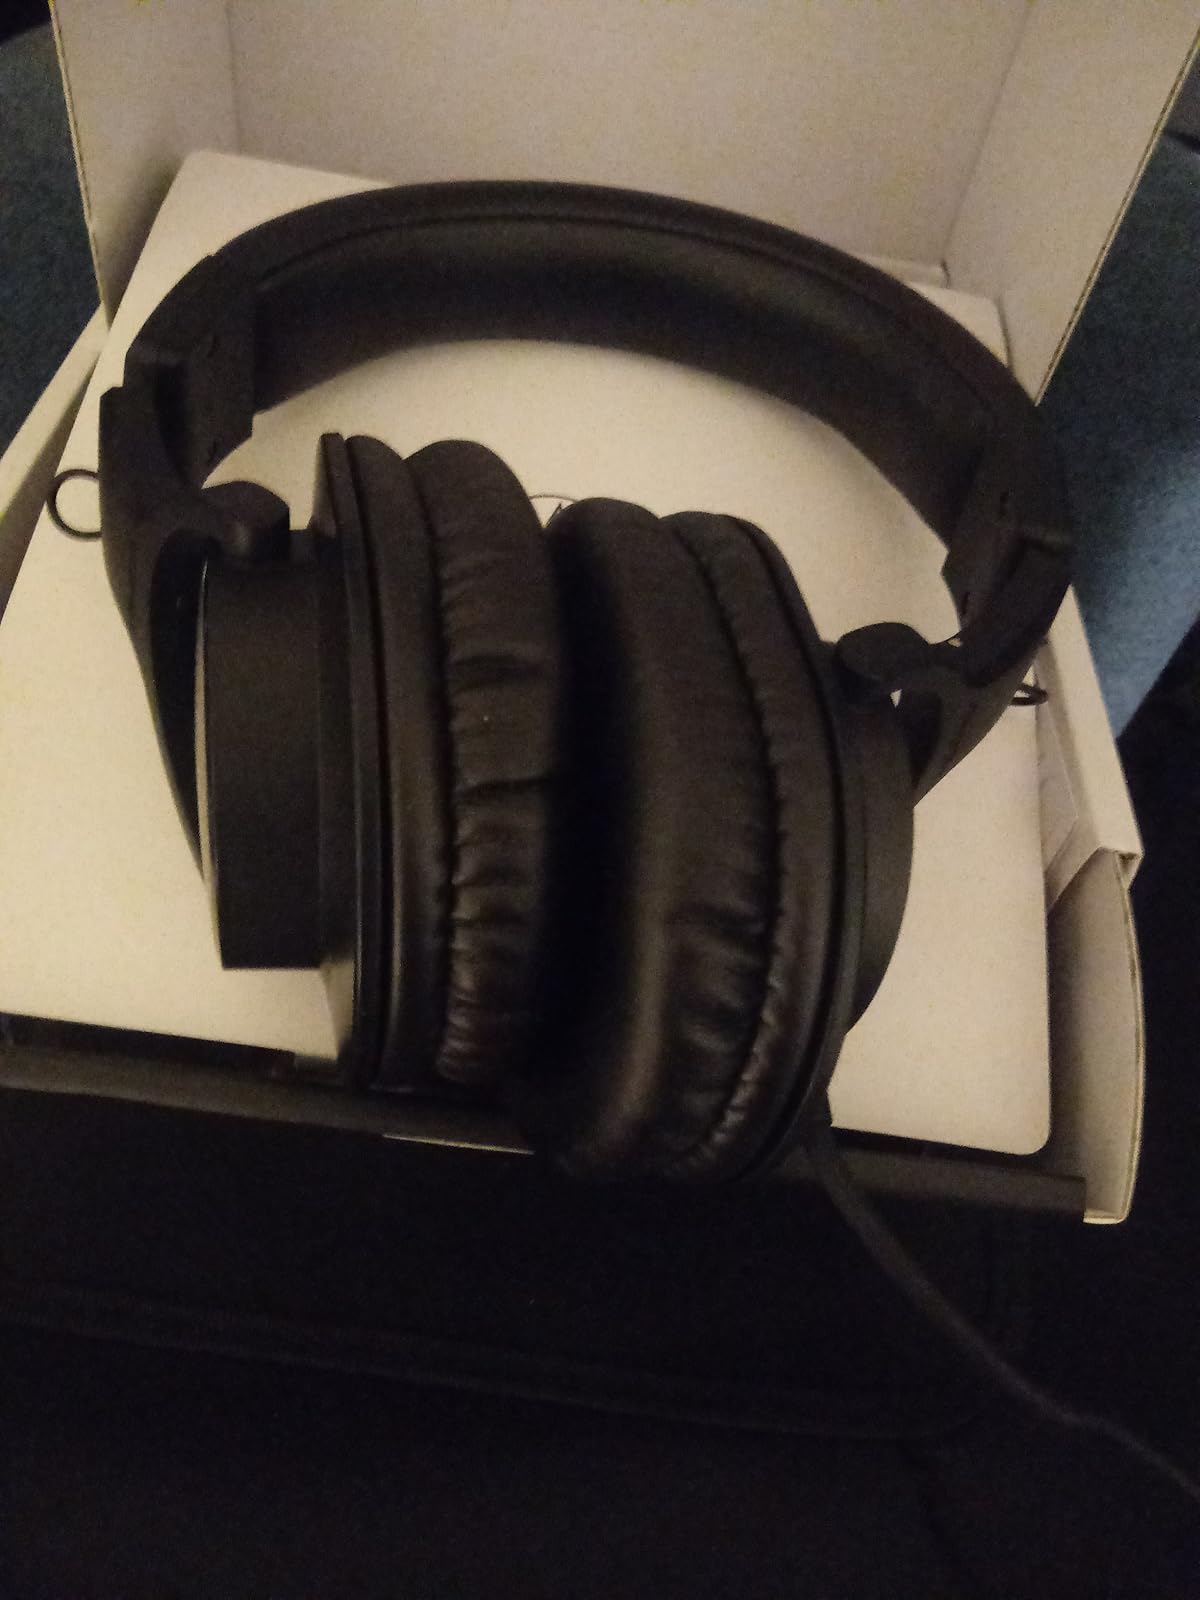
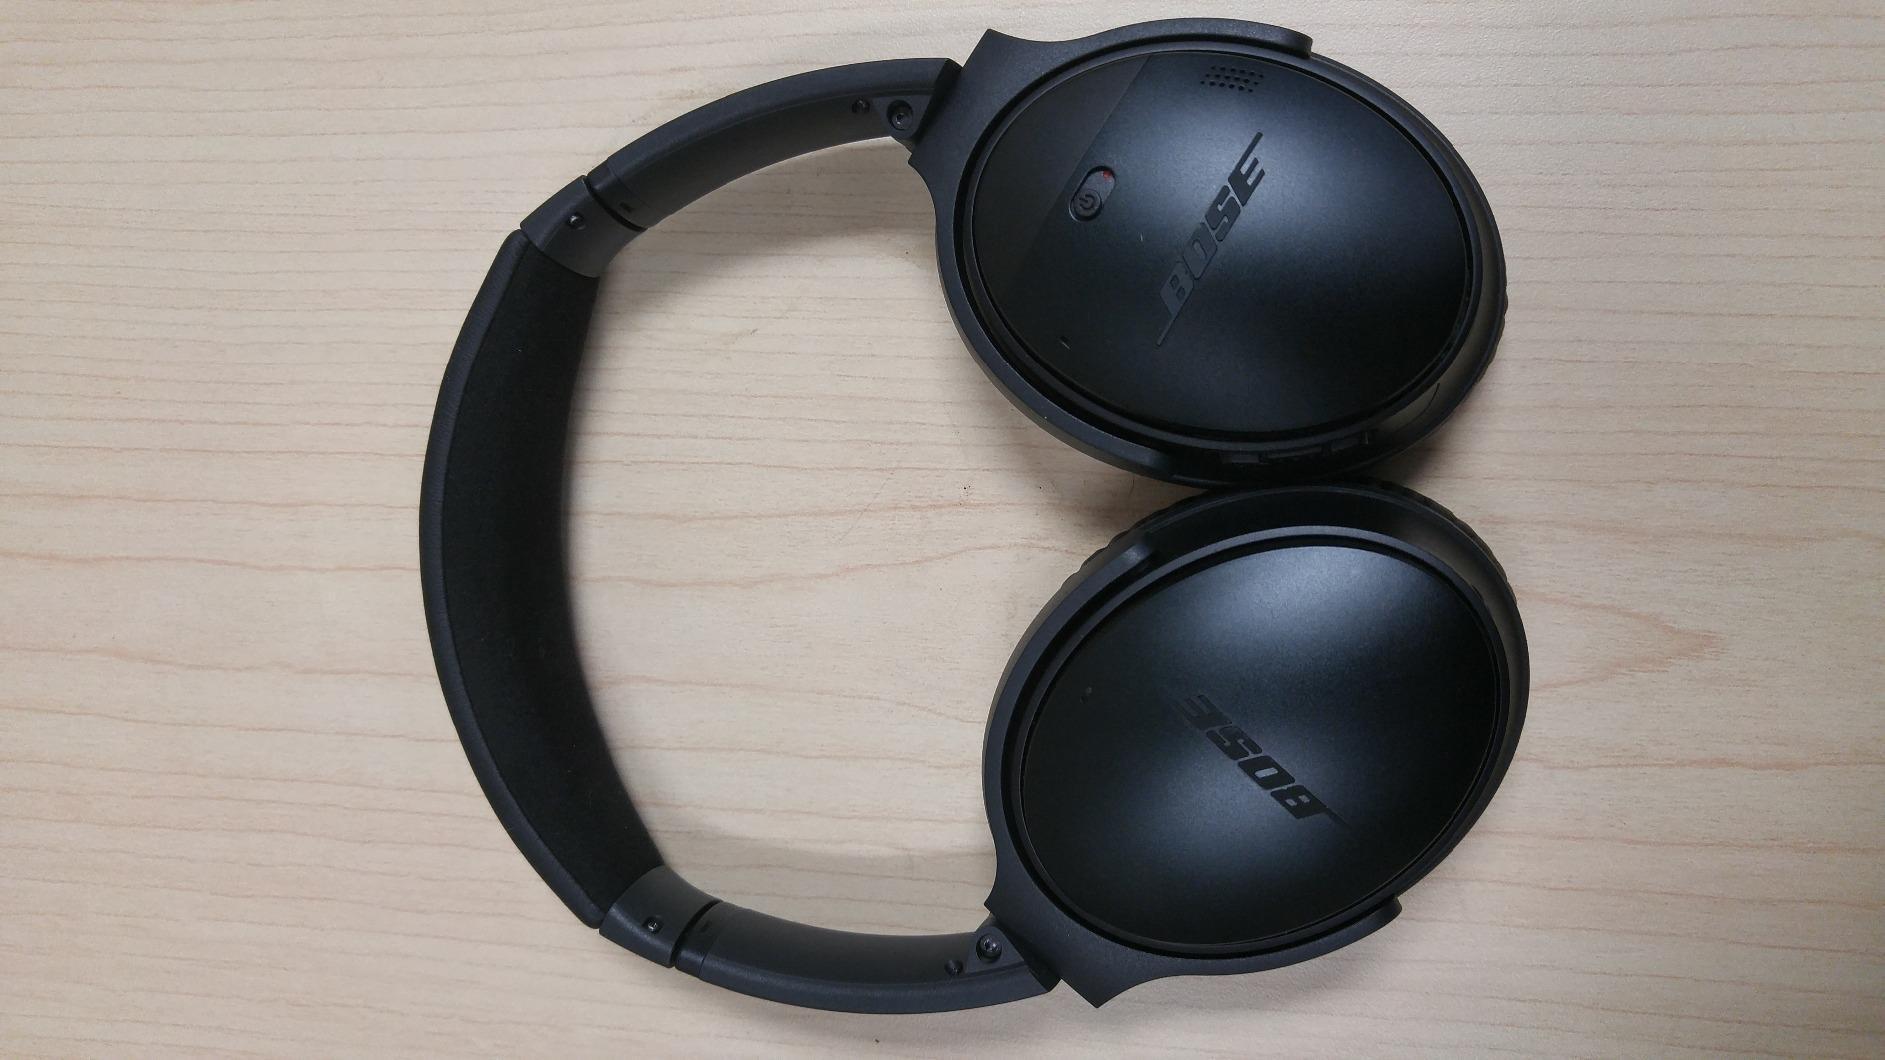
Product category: headphones
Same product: no